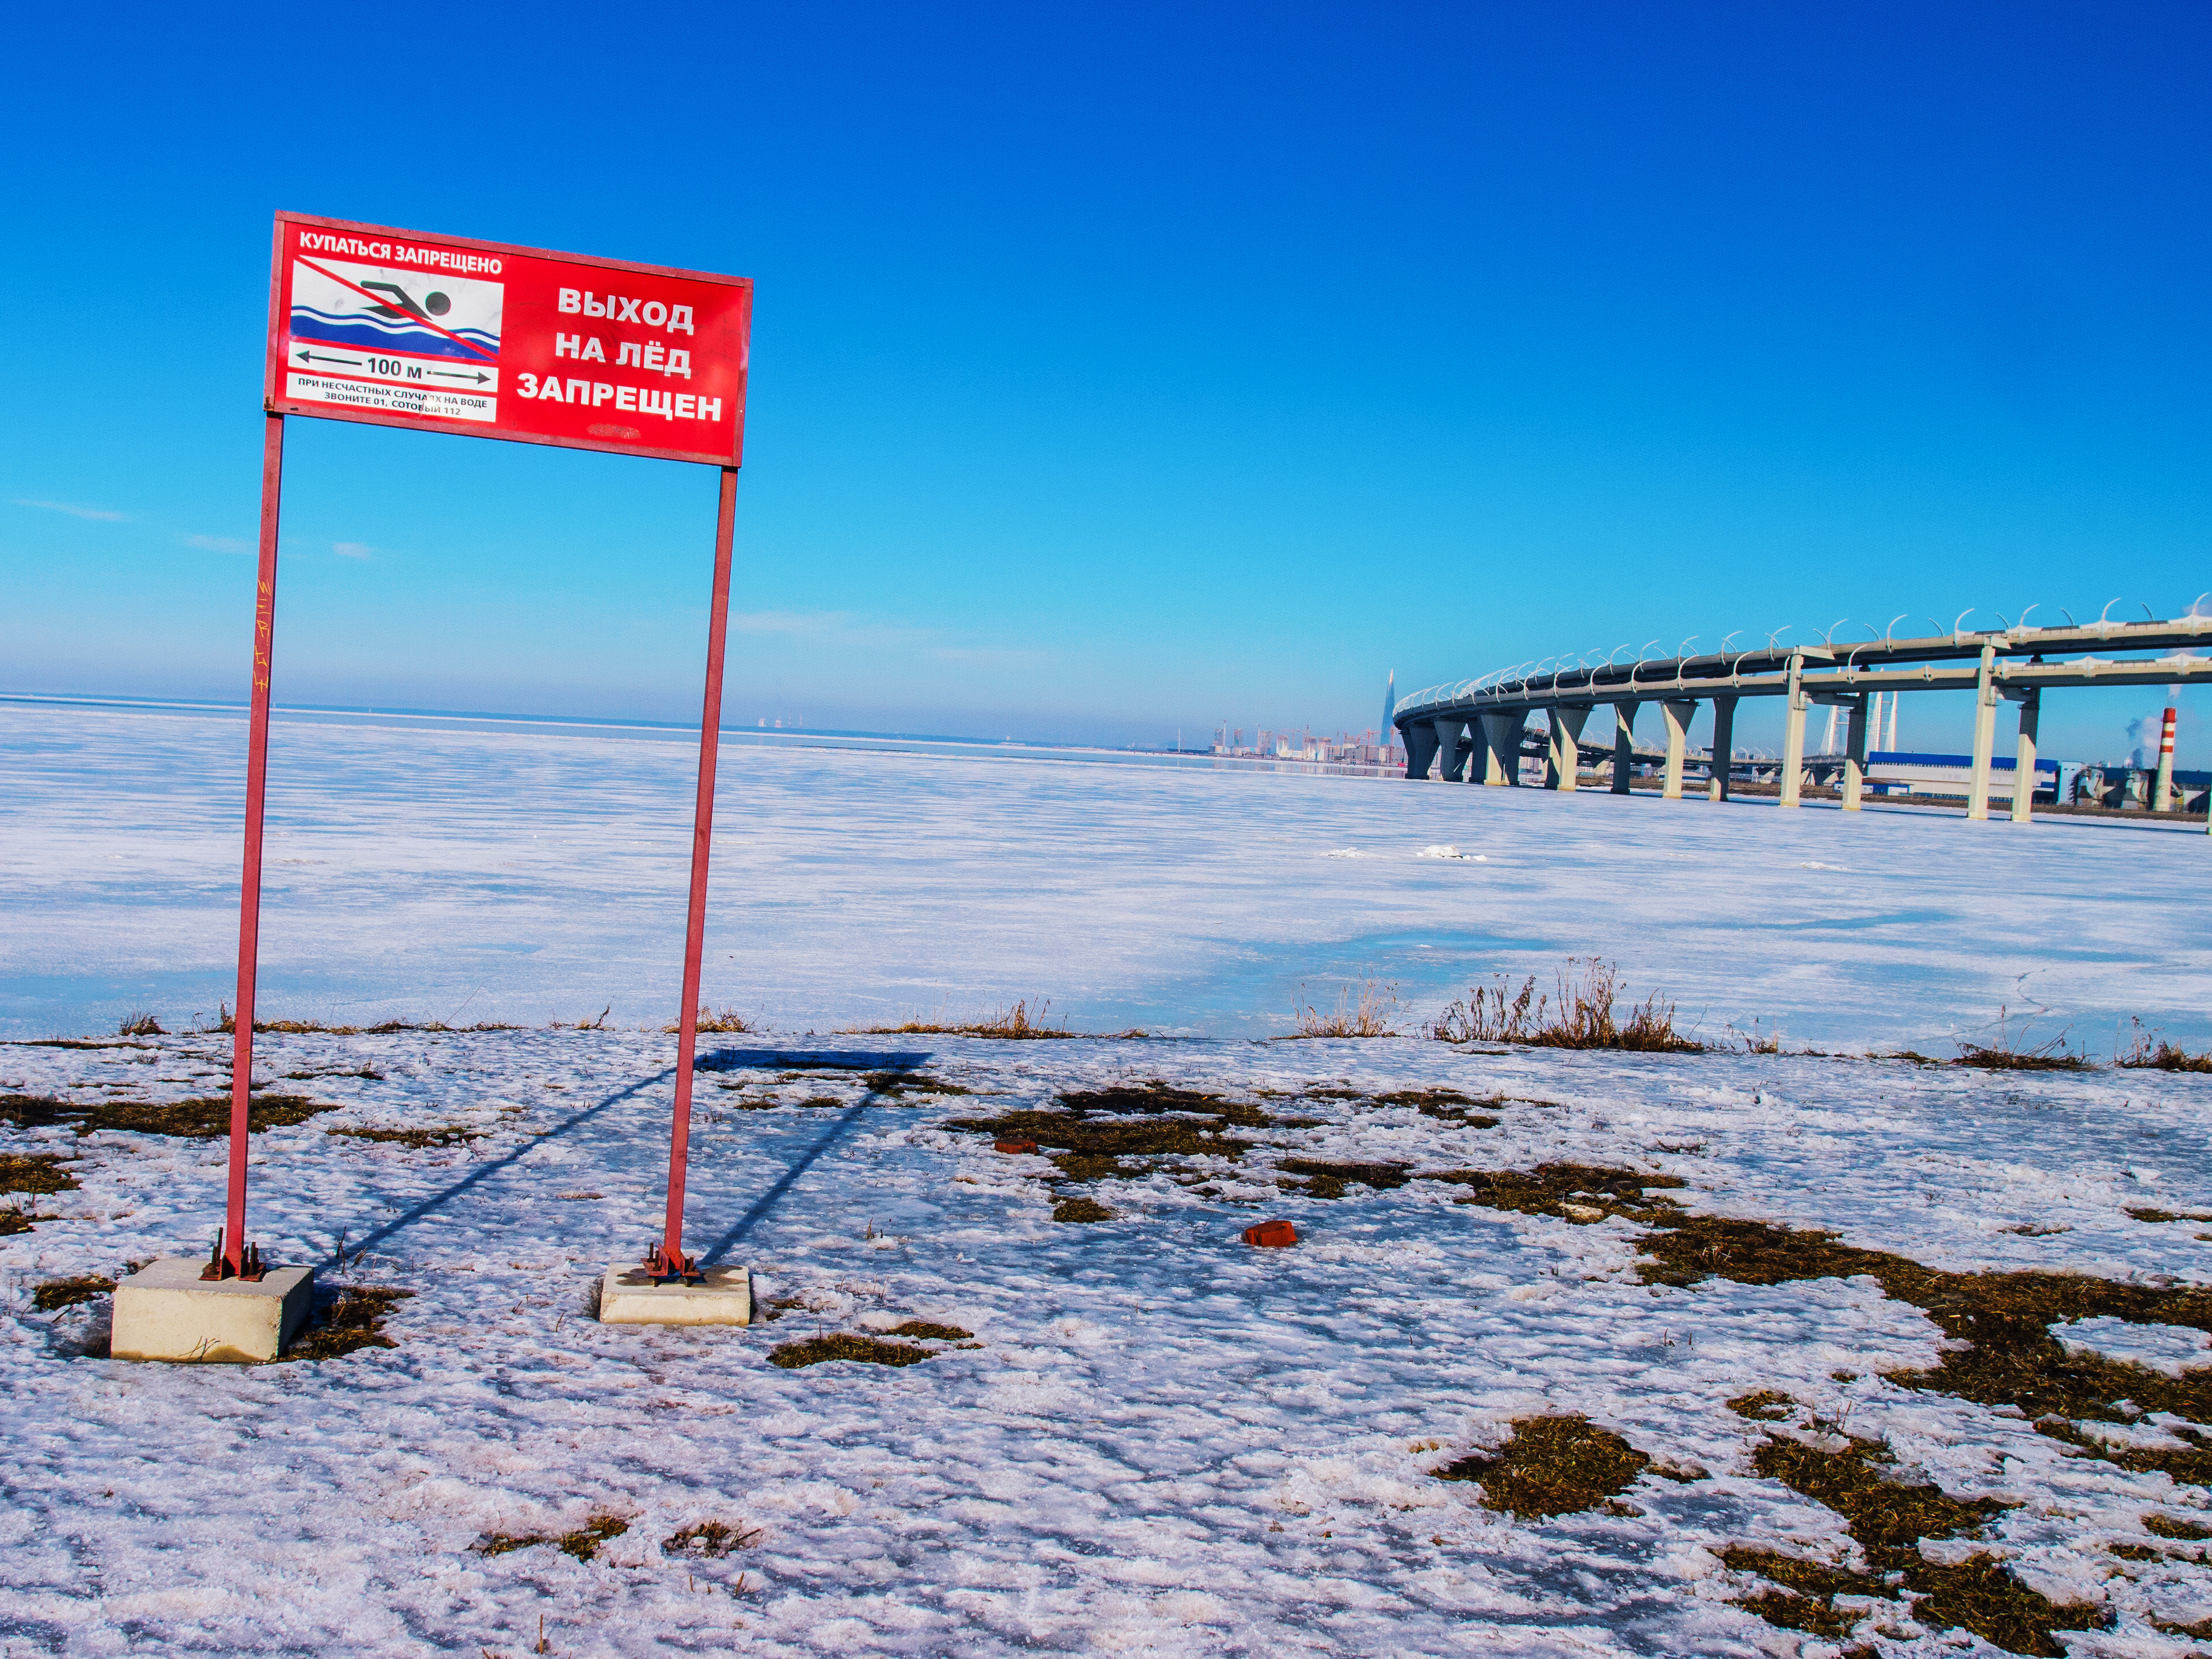
images, sky, water, snow, slope, freezing, flag, horizon, landscape, ice cap, shore, winter, glacial landform, ocean, girder bridge, truss bridge, pole, wave, wind wave, coast, arctic, sign, mountain range, soil, signage, wind, sea, sand, box girder bridge, reservoir, cantilever bridge, tundra, boardwalk, ice, pier, tide